Superman Red/Superman Blue

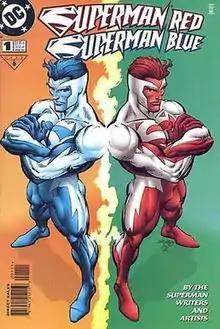
Cover of "Superman Red/Superman Blue" #1 (February 1998), art by Dan Jurgens.

"Superman Red/Superman Blue" refers to two comic book storylines published by DC Comics featuring Superman.